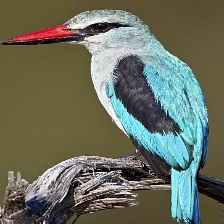
Species: WOODLAND KINGFISHER
Scientific name: HALCYON SENEGALENSIS